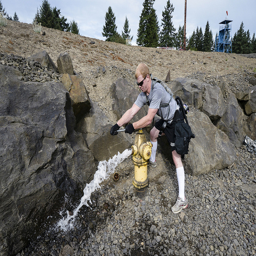
A man in grey shirt using device on a fire hydrant.
A man is turning on a fire hydrant.
A man turns on a fire hydrant near a rocky hill.
A person is standing by rocks near a fire hydrant.
A man is using a large wrench to fix a fire hydrant.